Pollinators in New Zealand

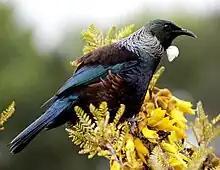
Tūī, New Zealand native bird

A tūī, a New Zealand native bird species, will stick its beak inside a flower to eat the nectar deep within the petals in order to extract vital nutrition they need to survive. Flowers native to New Zealand have evolved alongside these birds in order to best deposit pollen onto them while they extract nectar, usually depositing it on the upper or underside of the beak. The tūī then moves on to another flower and will cross pollinate them completing the cycle in a mutually beneficial relationship.